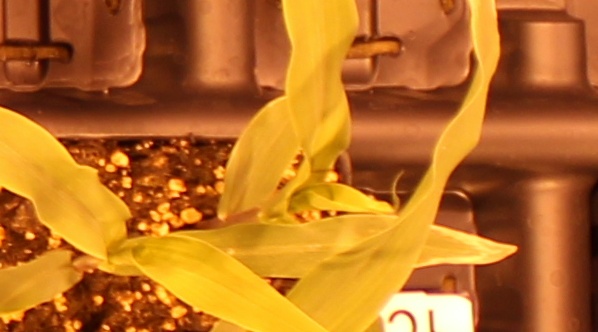
Label: Corn